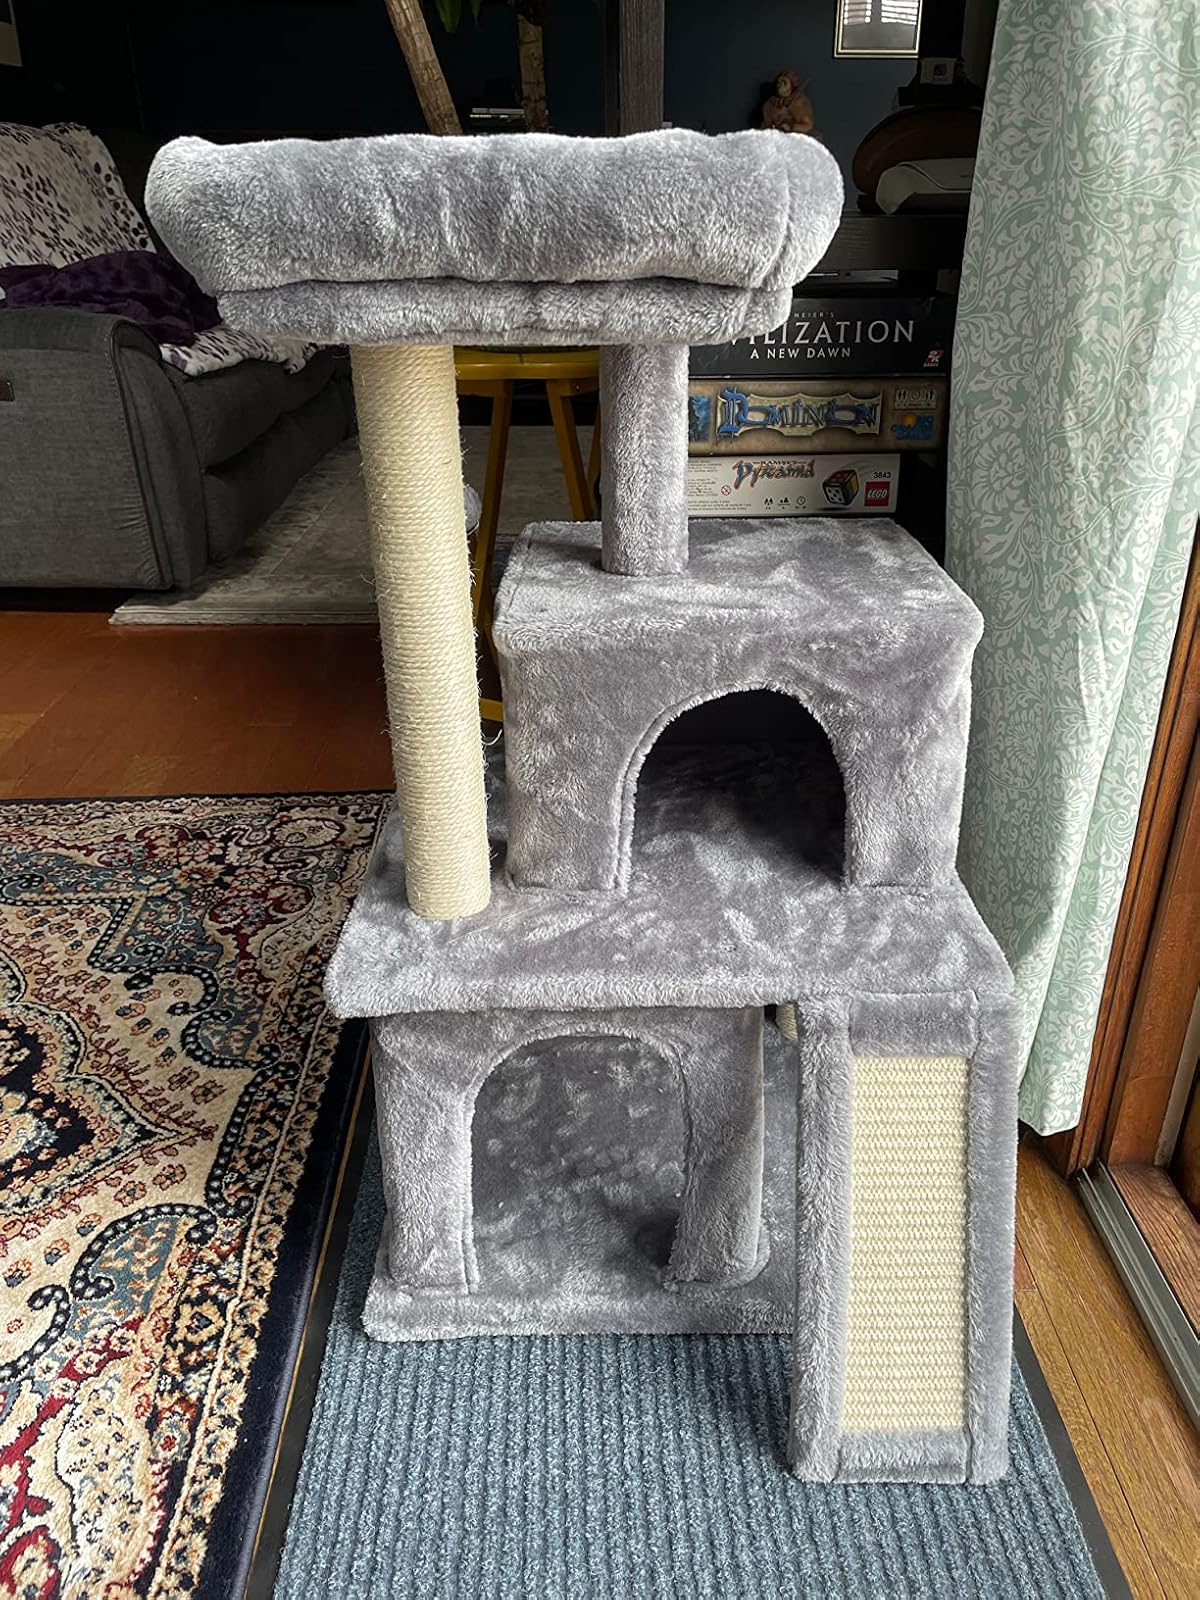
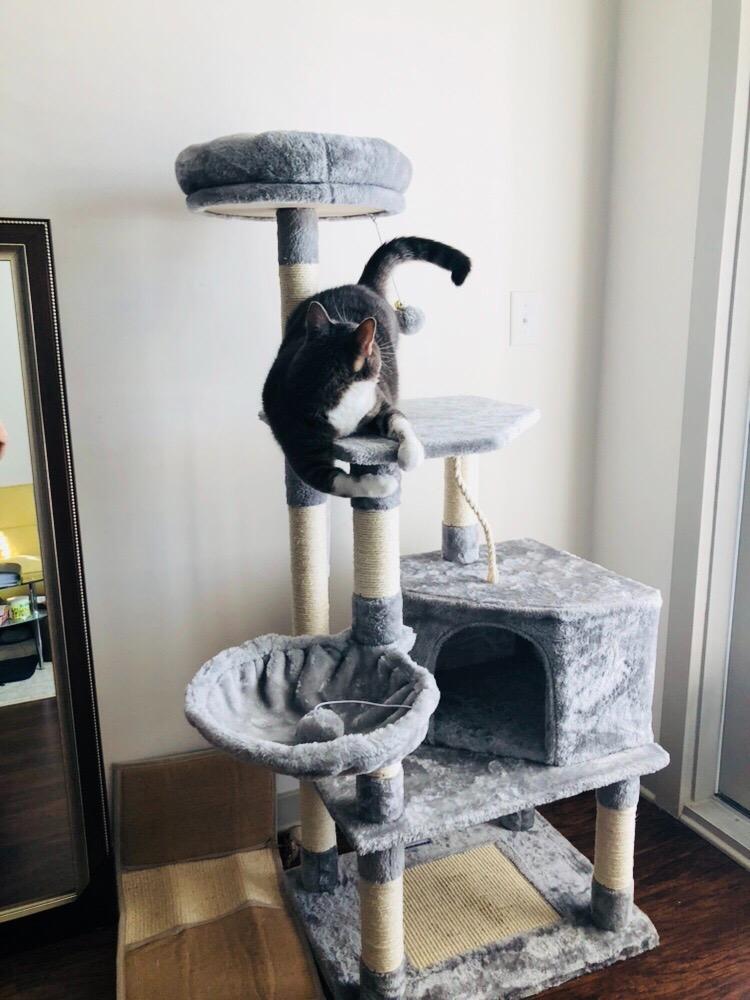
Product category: items_cat tree
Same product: no